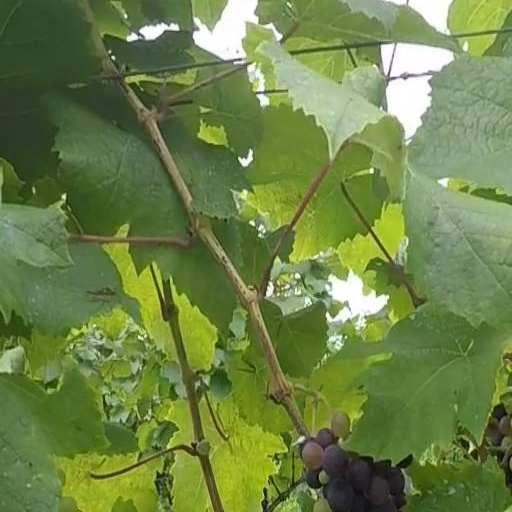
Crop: grape